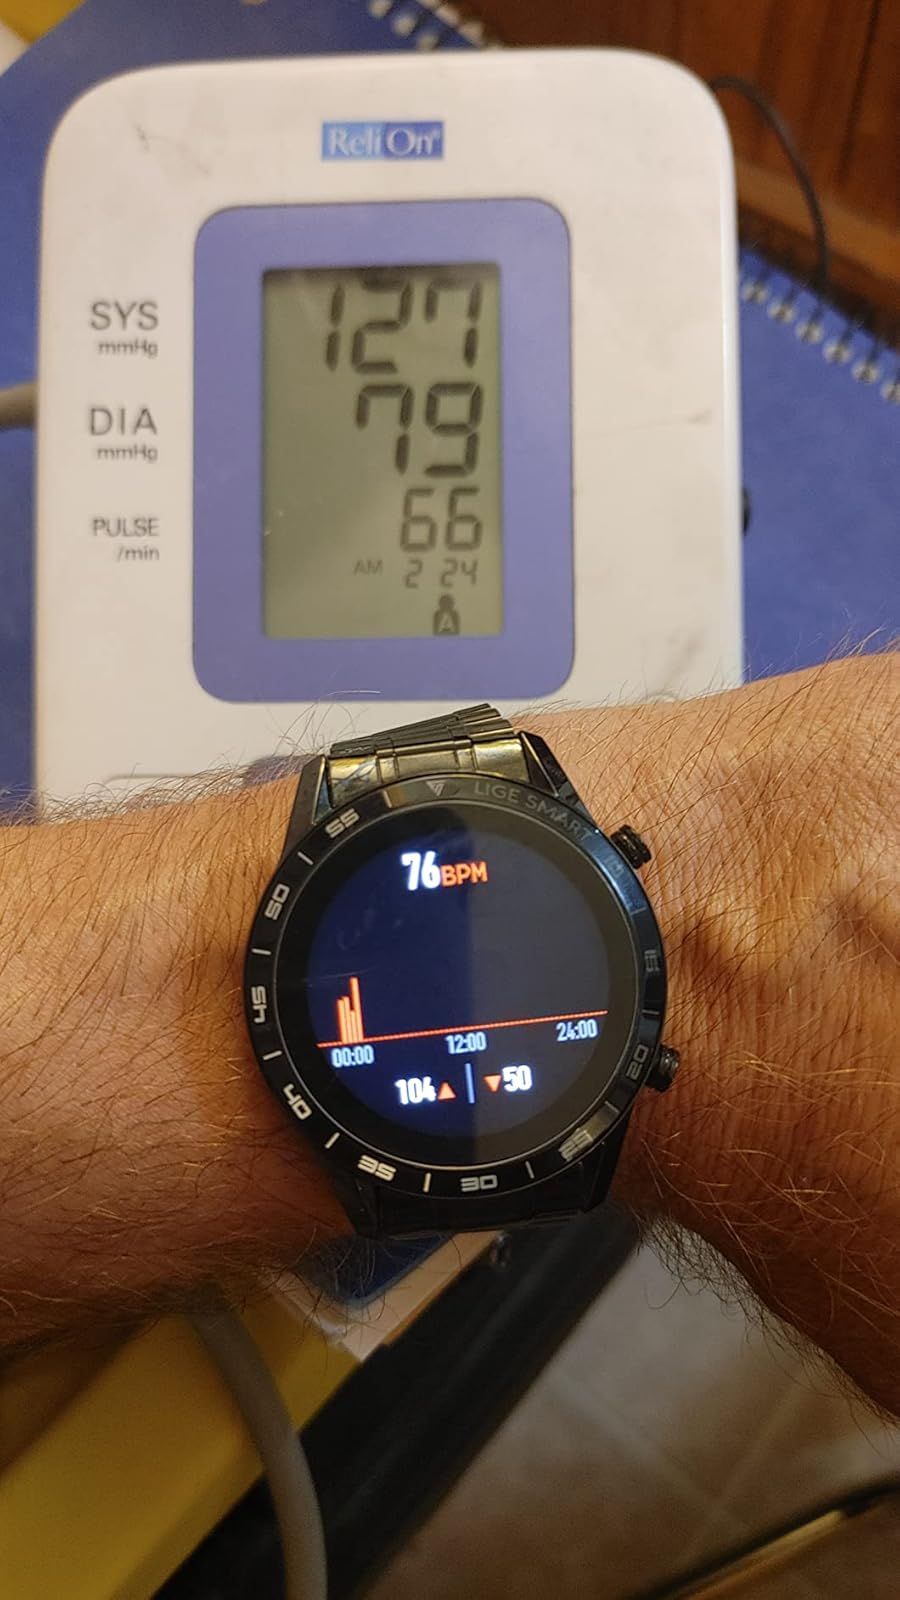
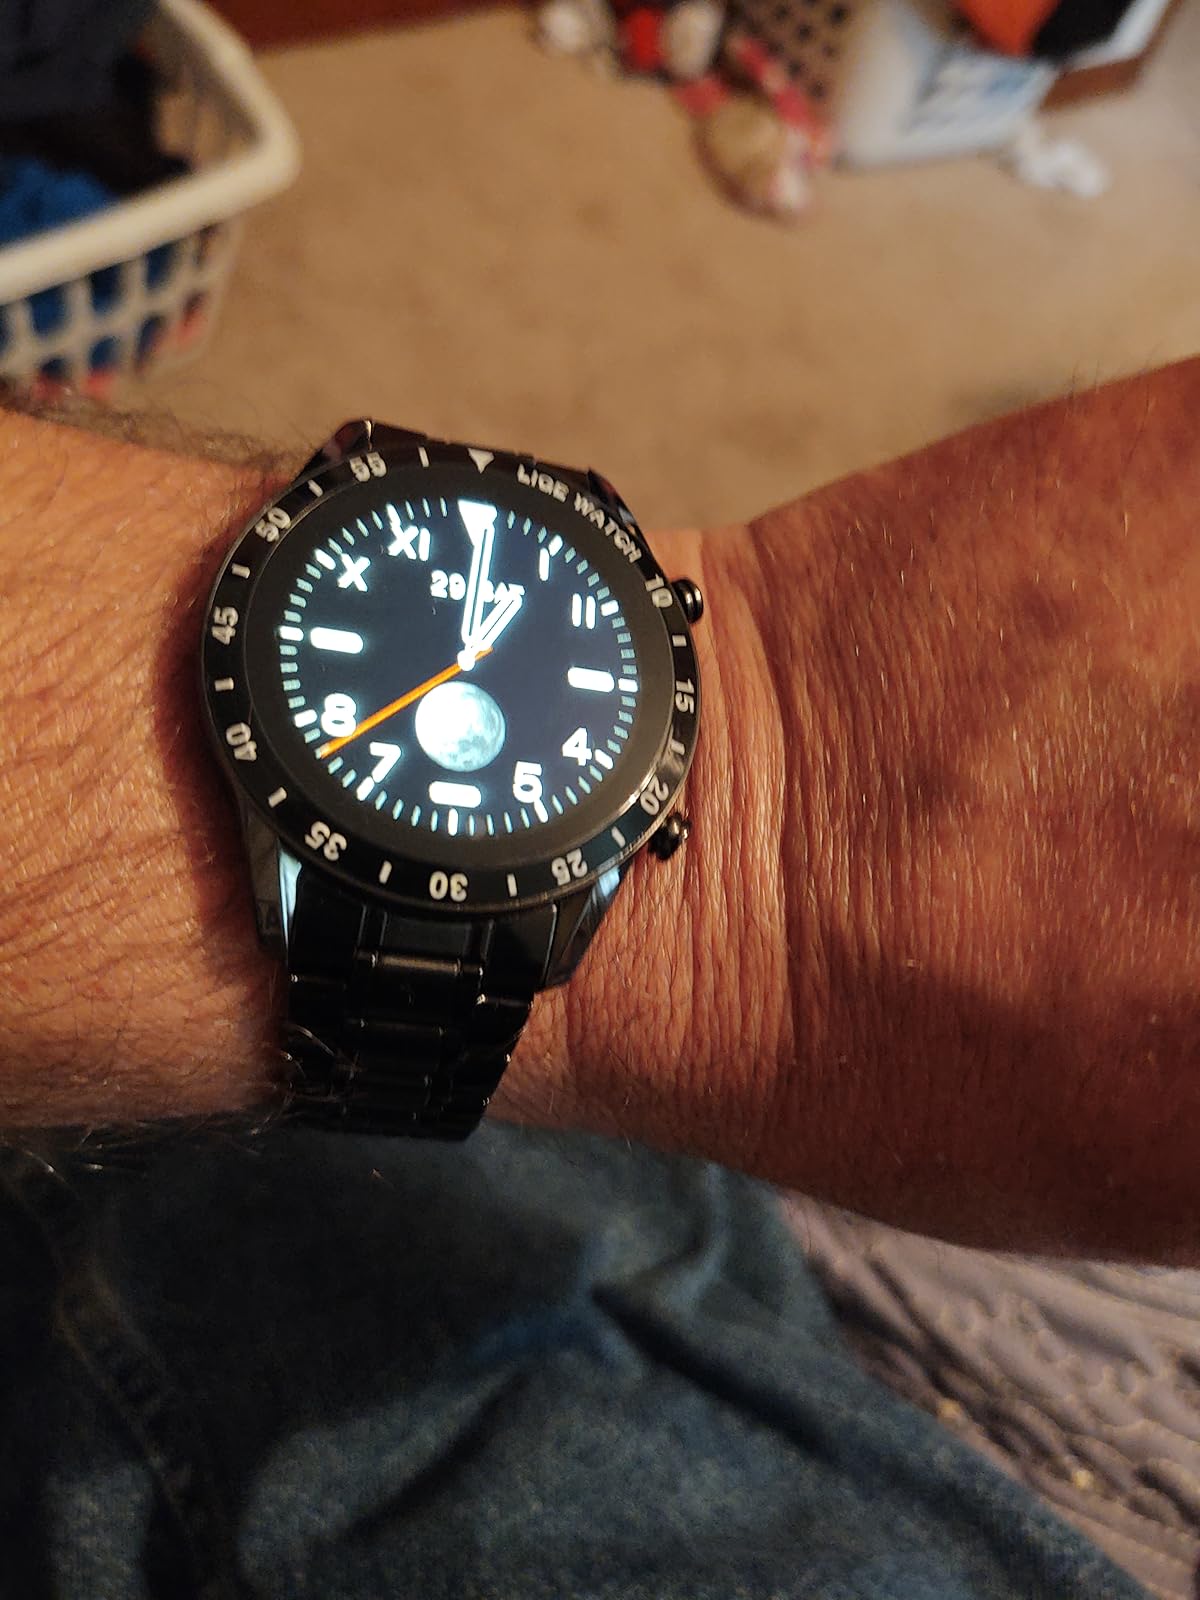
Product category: smartwatch
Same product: yes